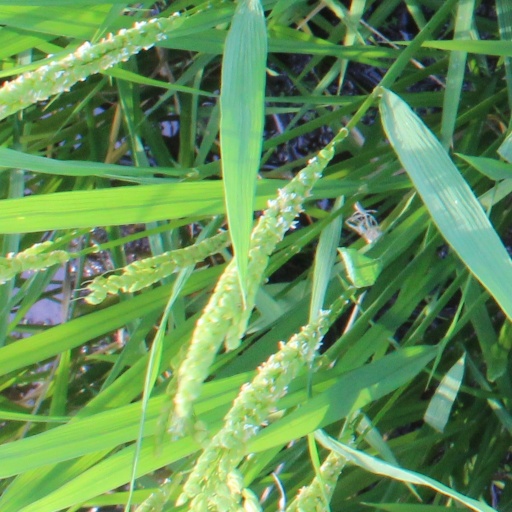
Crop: rice